The Stories of Ray Bradbury

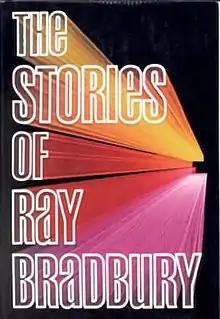
dust-jacket from the first edition

The Stories of Ray Bradbury is an anthology containing 100 short stories by American writer Ray Bradbury, first published by Knopf in 1980. The hundred stories, written from 1943 to 1980, were selected by the author himself. Bradbury's work had previously been collected in various compilations, such as "The Martian Chronicles" and "The October Country", but never in such a large volume (912 pages) or spanning such a long period of time.